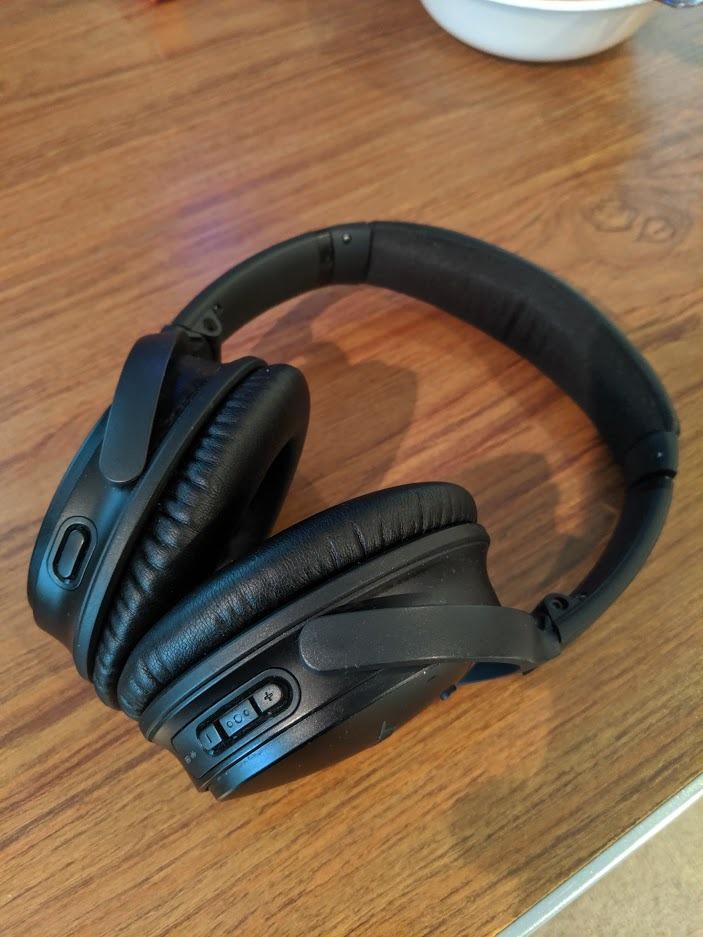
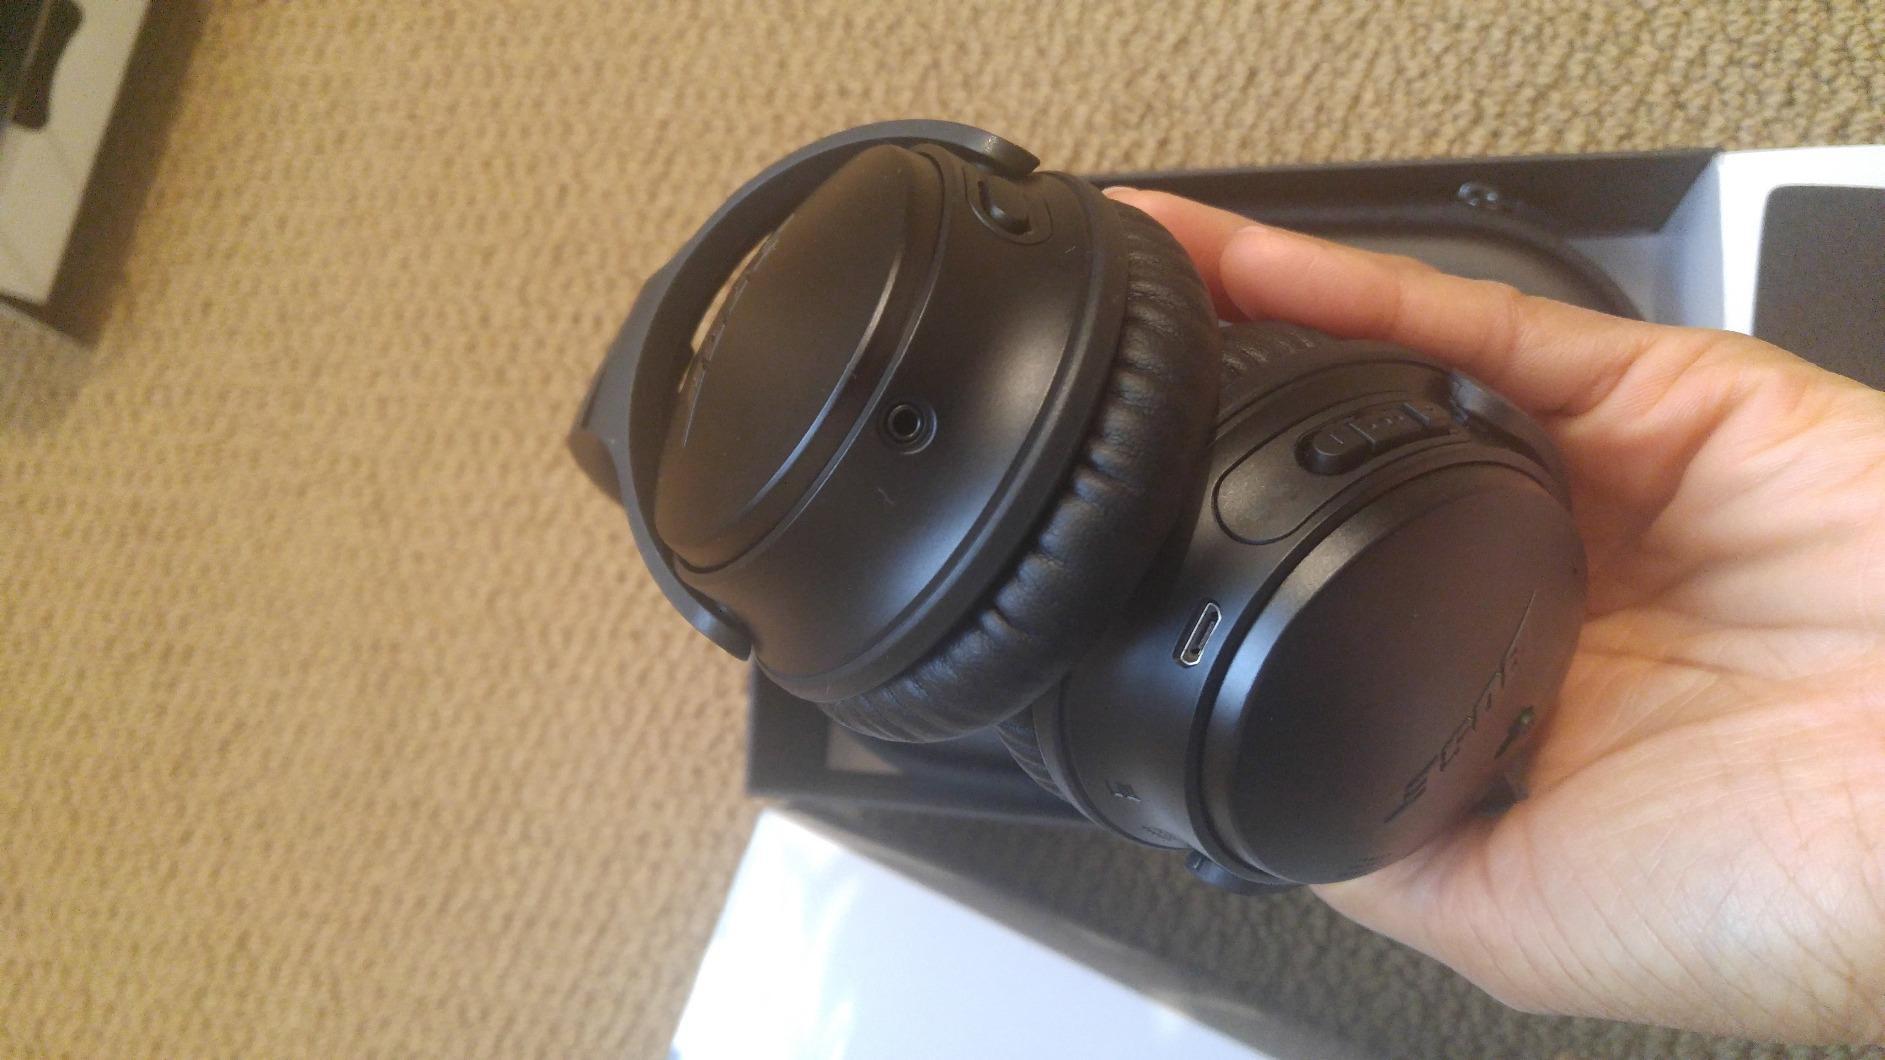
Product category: headphones
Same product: yes